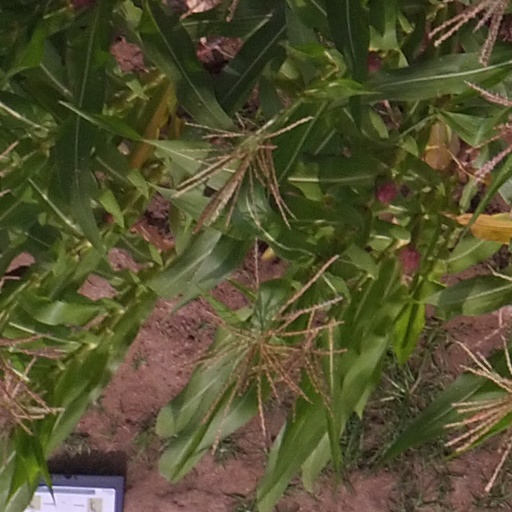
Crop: maize; corn